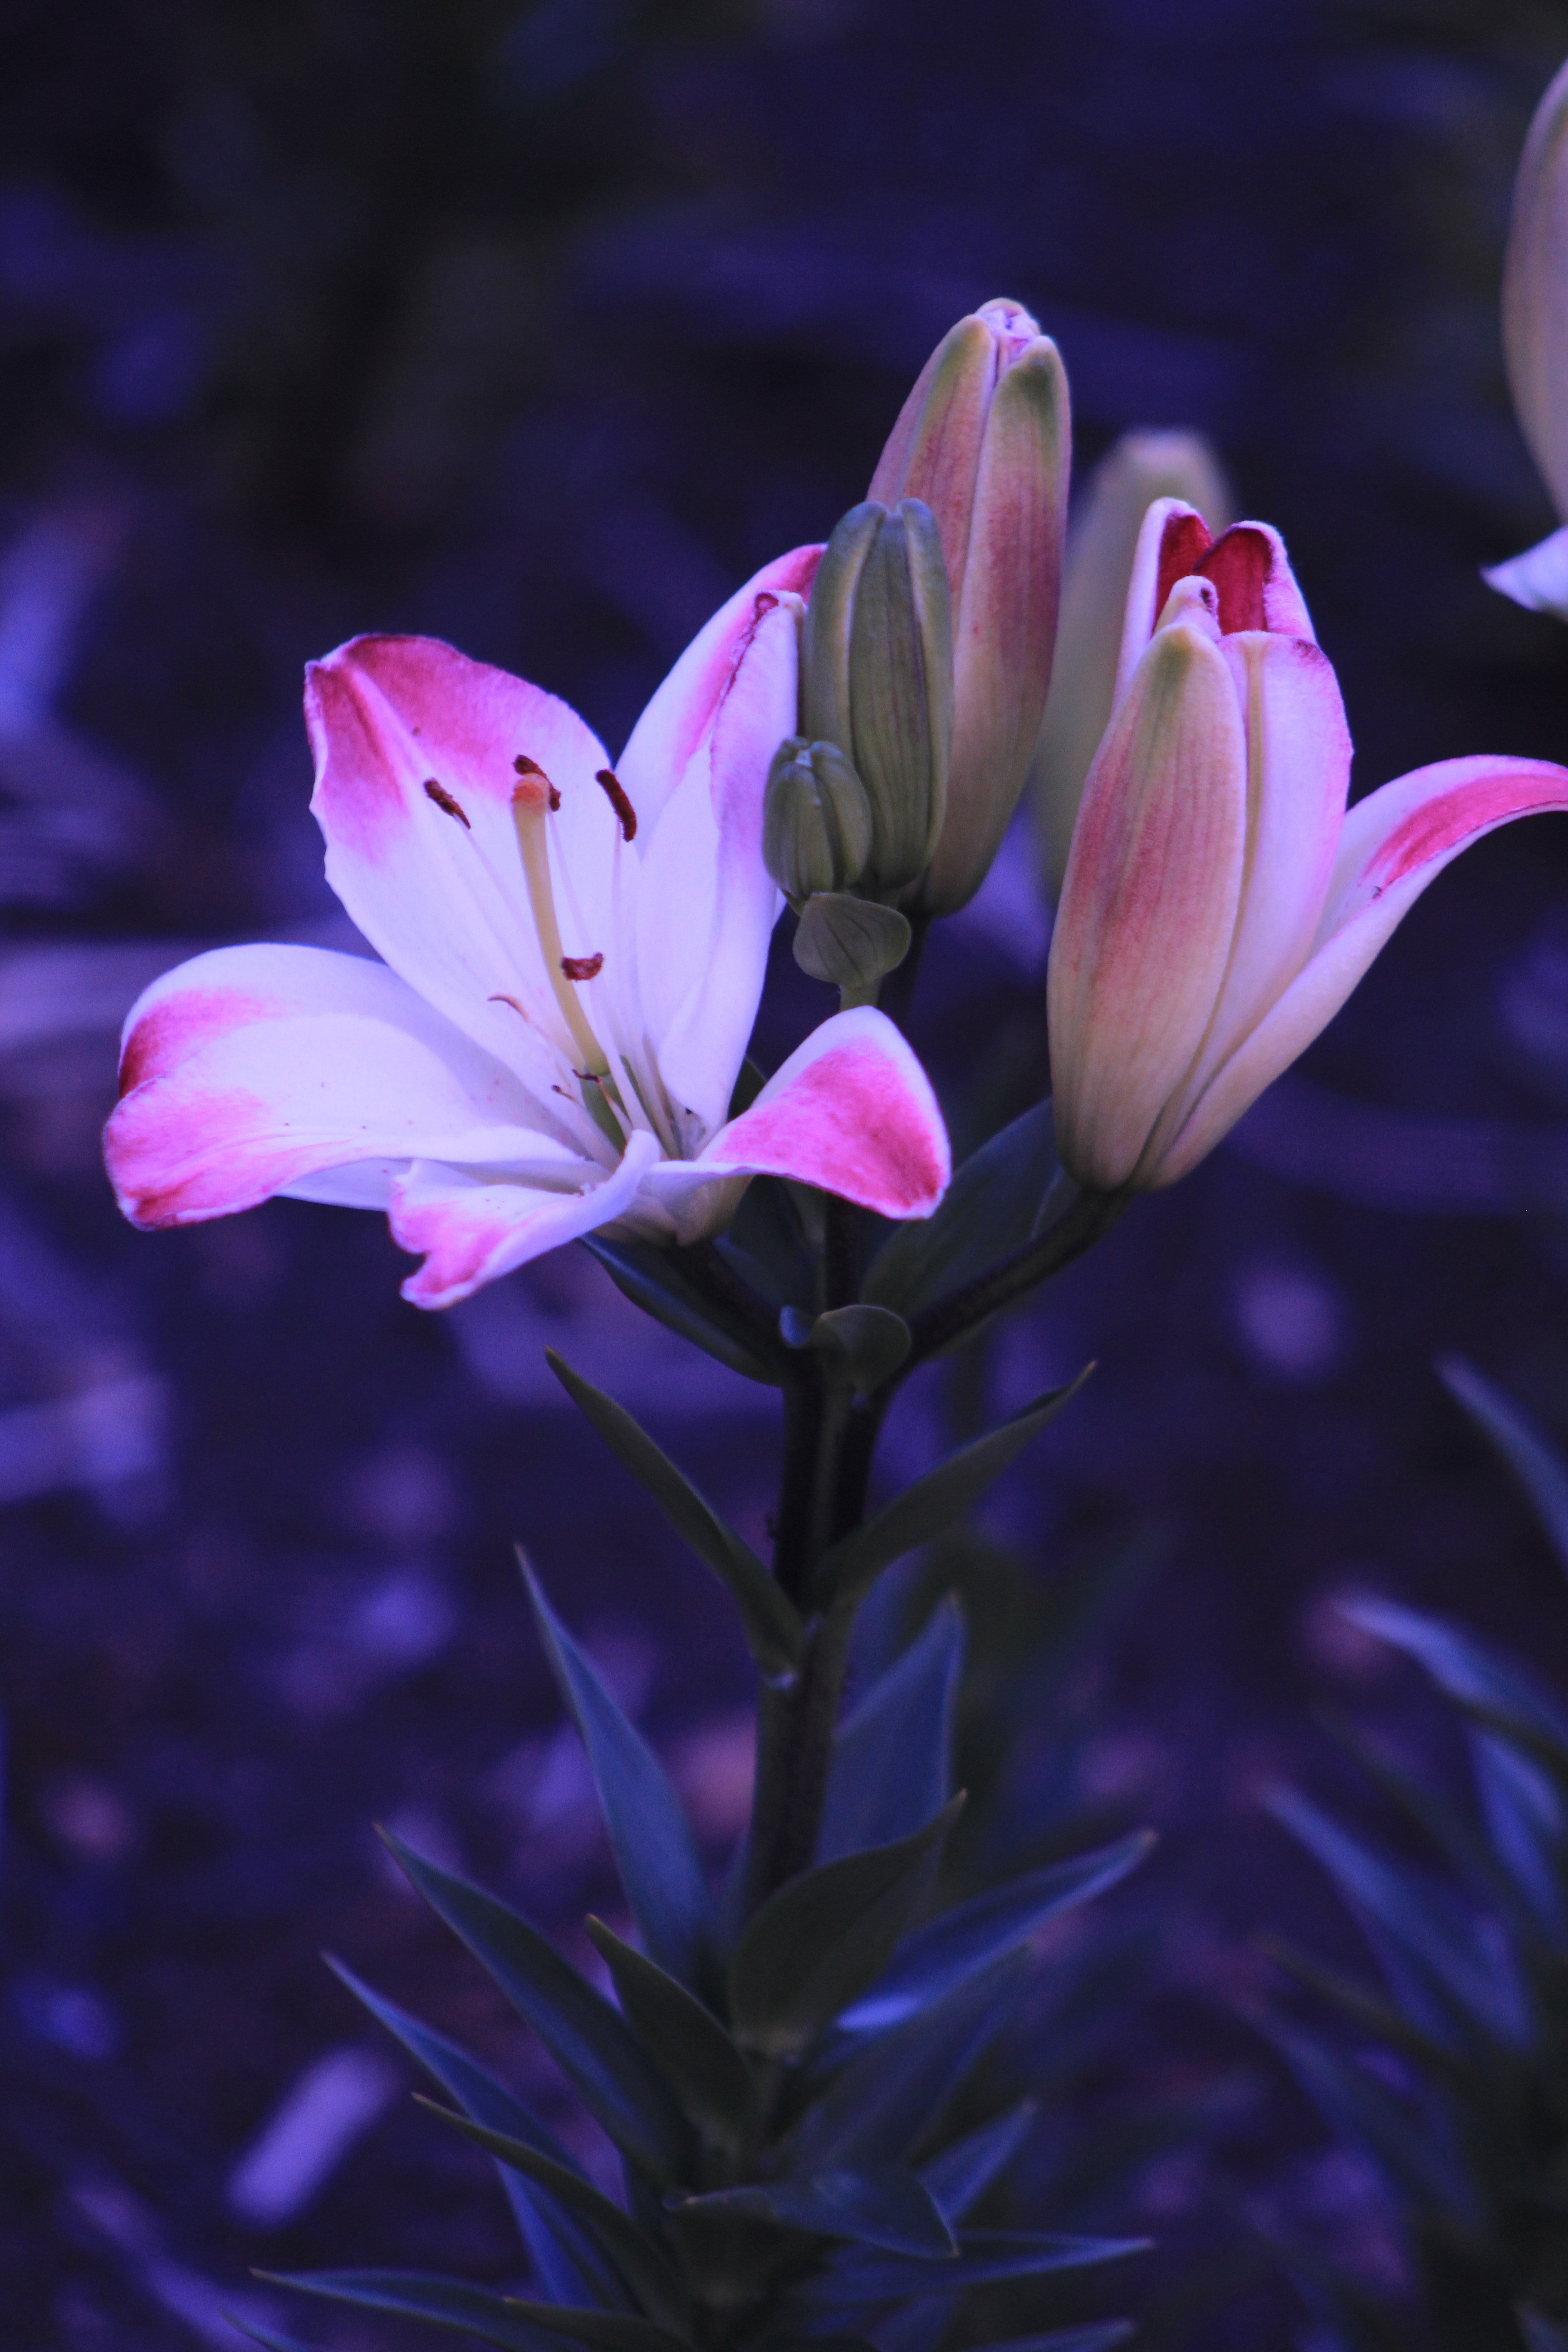
flower, plant, flora, purple, flowering plant, lily, wildflower, petal, violet, spring, close up, plant stem, computer wallpaper, blossom, macro photography, lily family